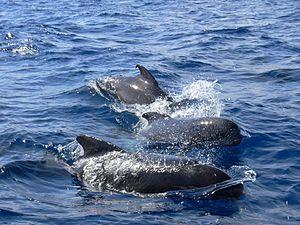
Cette liste des mammifères au Québec est basée sur la « Liste de la faune vertébrée du Québec ». Elle comprend les espèces disparues dans l'histoire récente et les espèces introduites. Elle compte 97 espèces en neuf ordres : une espèce de didelphimorphes, dix espèces d'insectivores, huit espèces de chiroptères, trois espèces de lagomorphes, 25 espèces de rongeurs, 21 espèces de fissipèdes, cinq espèces d'artiodactyles, sept espèces de pinnipèdes et 17 espèces de cétacés.